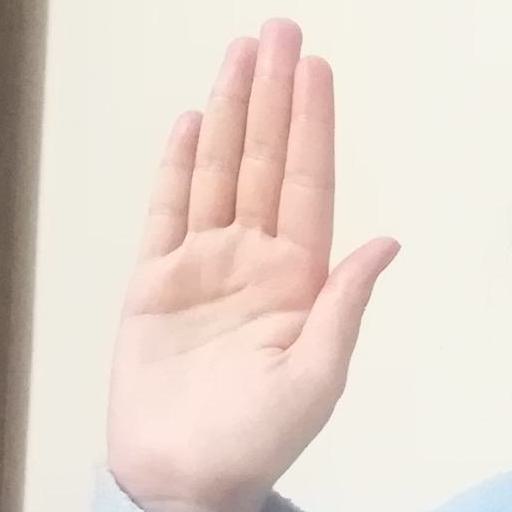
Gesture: stop